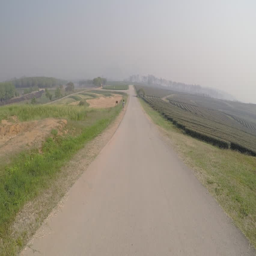
walking down hill along the garden